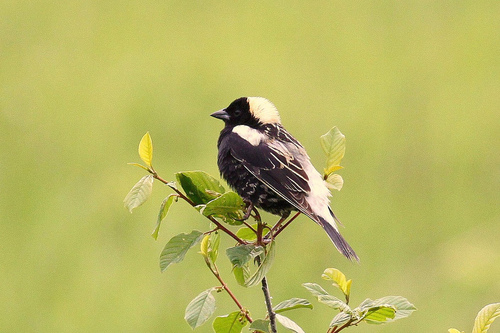
a small bird with a mostly black body and white nape, upper covert and rump.
this is a black and white bird with a small pointy black beak.
bird has brown body feathers, brown breast feathers, and brown beaklittle black bird with white crown and rump. white wingbars.
bird with small pointy black beak, with black eye, throat, breast, belly, and abdomena small bird that has black and white coverts and secondaries, a white head, and black covering its face.
this bird has wings that are black and has a white crown
this bird has wings that are black and has a white crowna very small bird with very large black and yellow wing coverts and secondaries plus a yellow crown.
this small bird has a white crown and coverts, with a black belly and bill.
Species: Bobolink